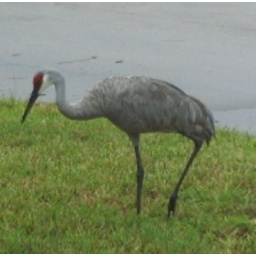
Basic shot of a sand hill crane in the neighborhood